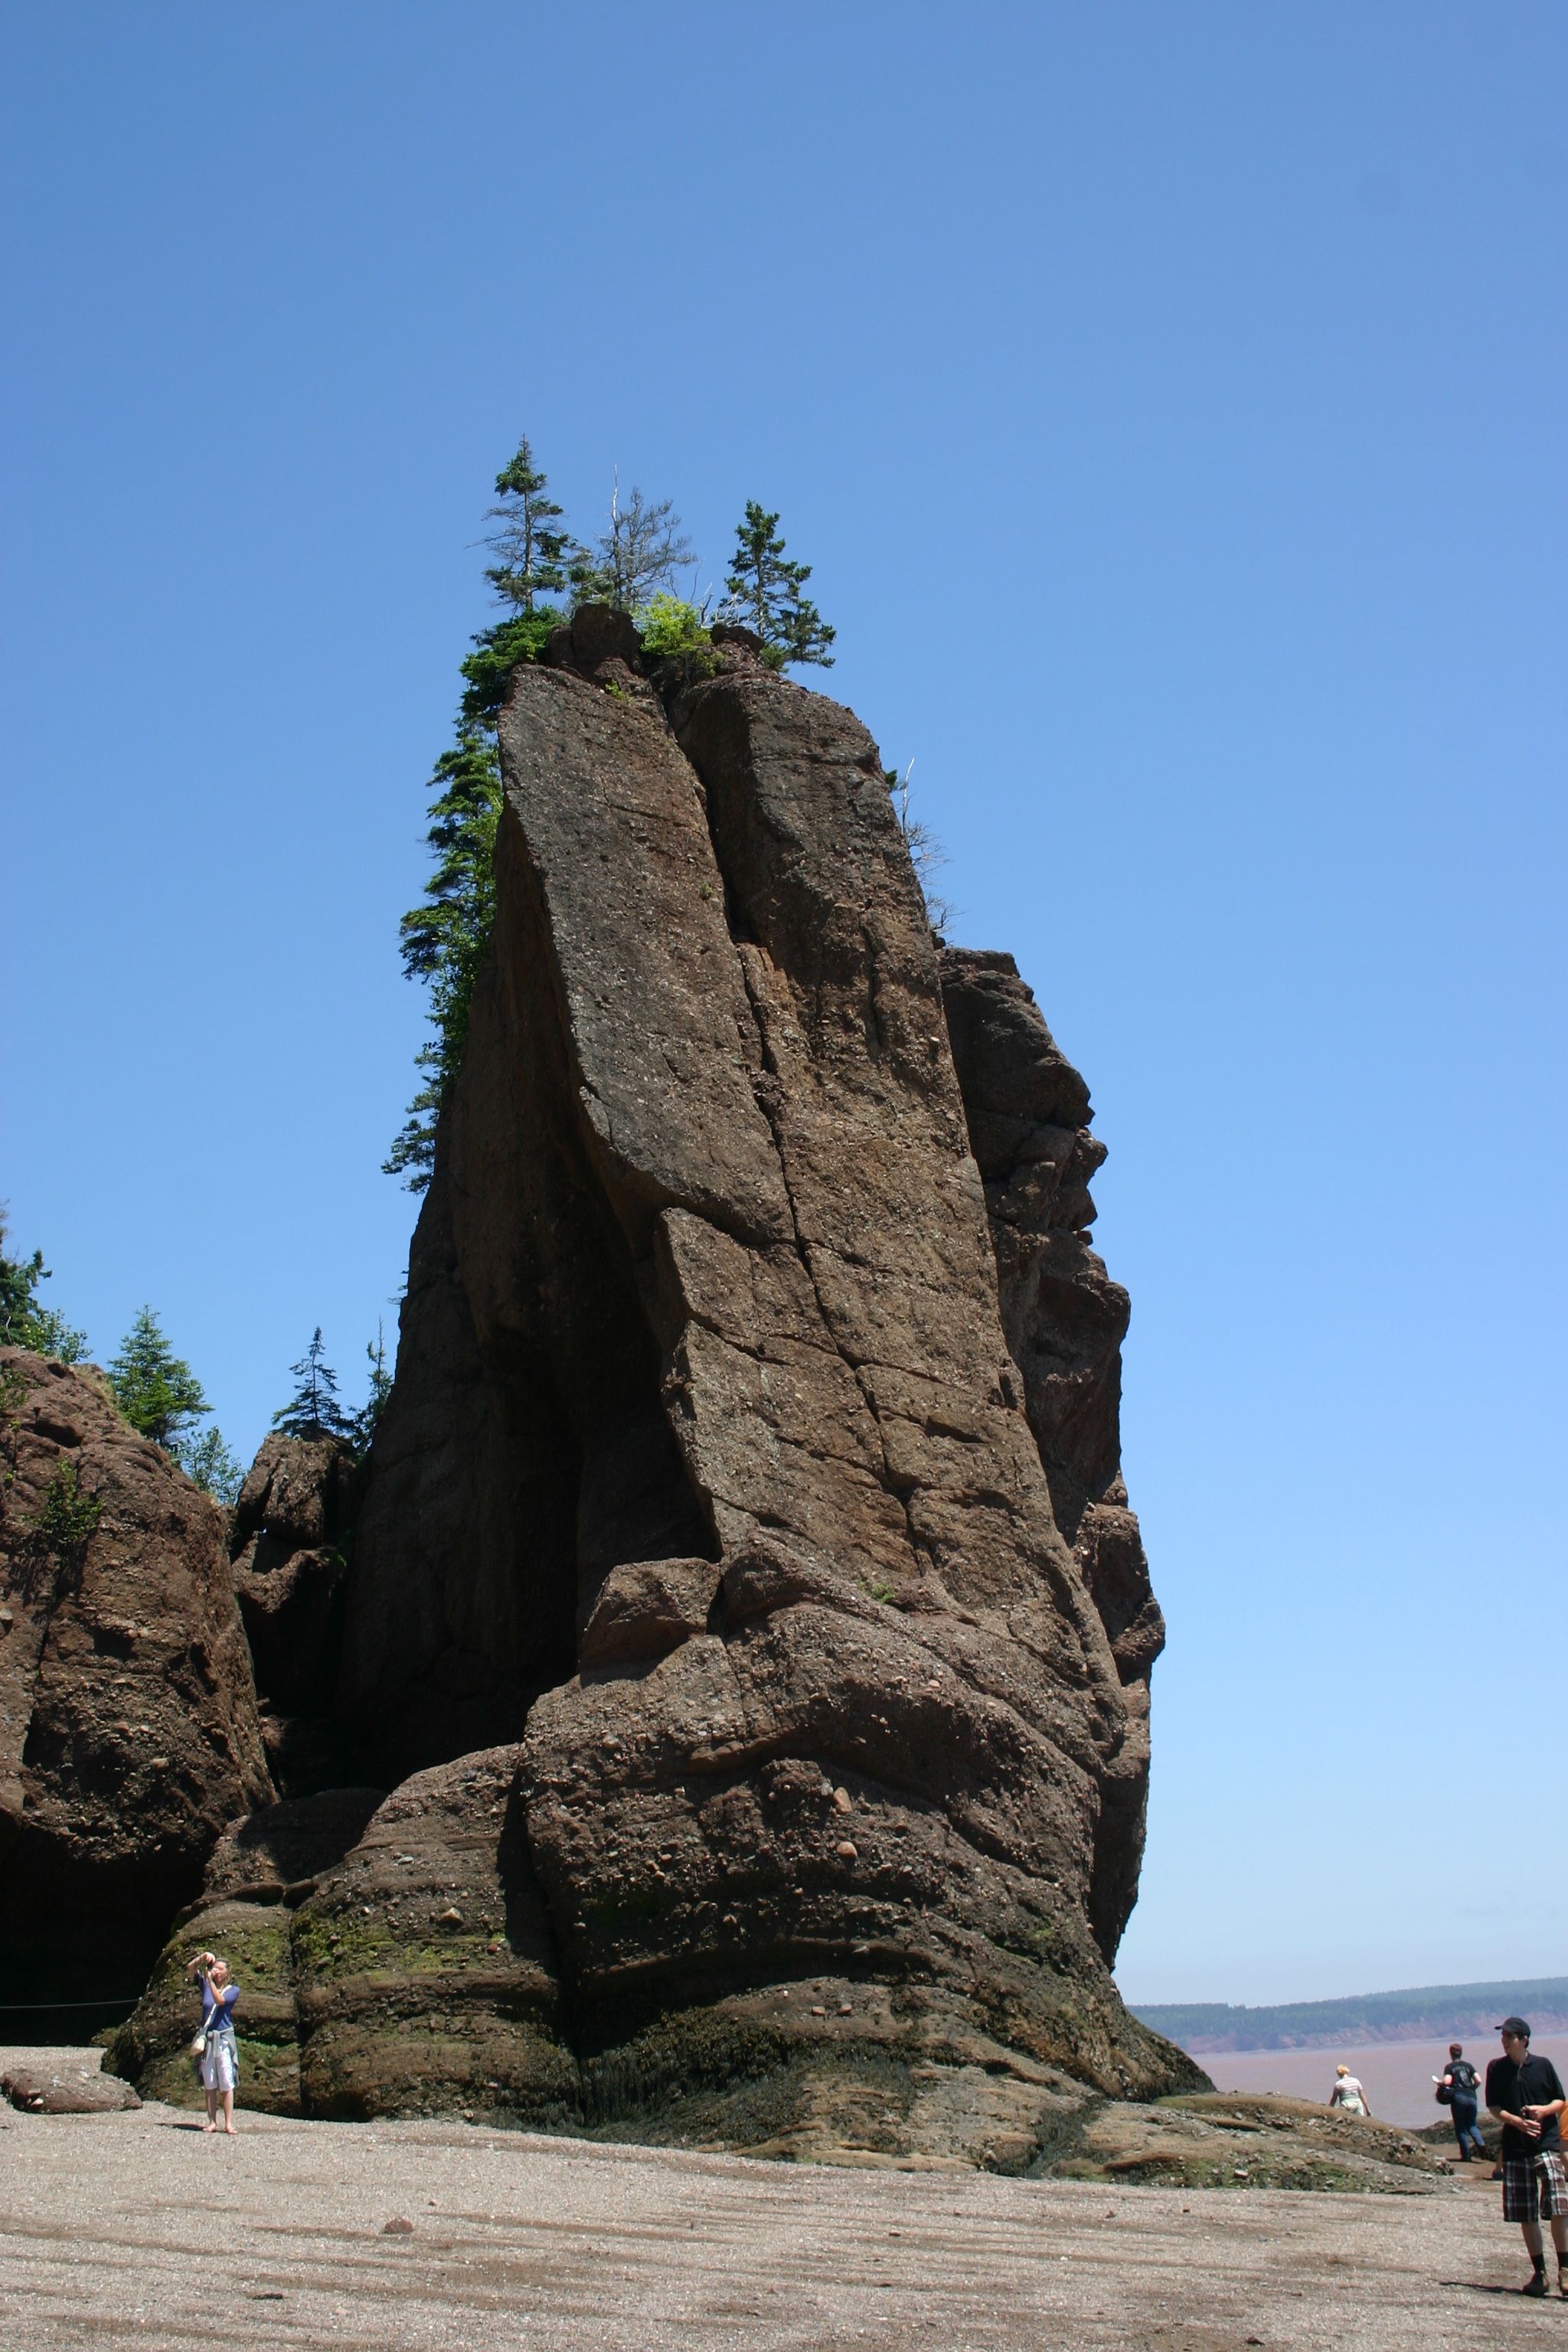
beach, coast, tree, nature, rock, monument, vacation, formation, cliff, arch, landmark, tourism, terrain, material, erosion, sculpture, geology, temple, ruins, monolith, ancient history, hopewell